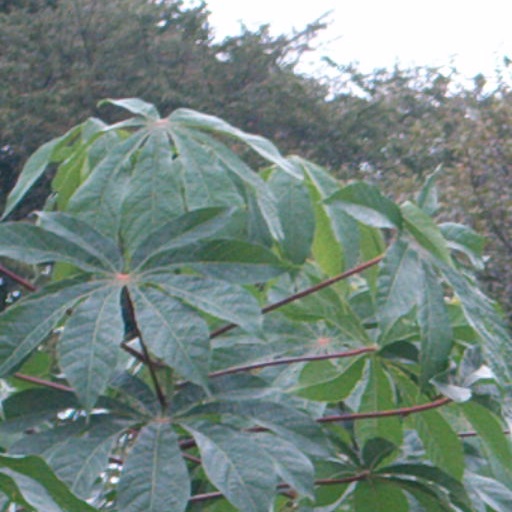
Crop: cassava